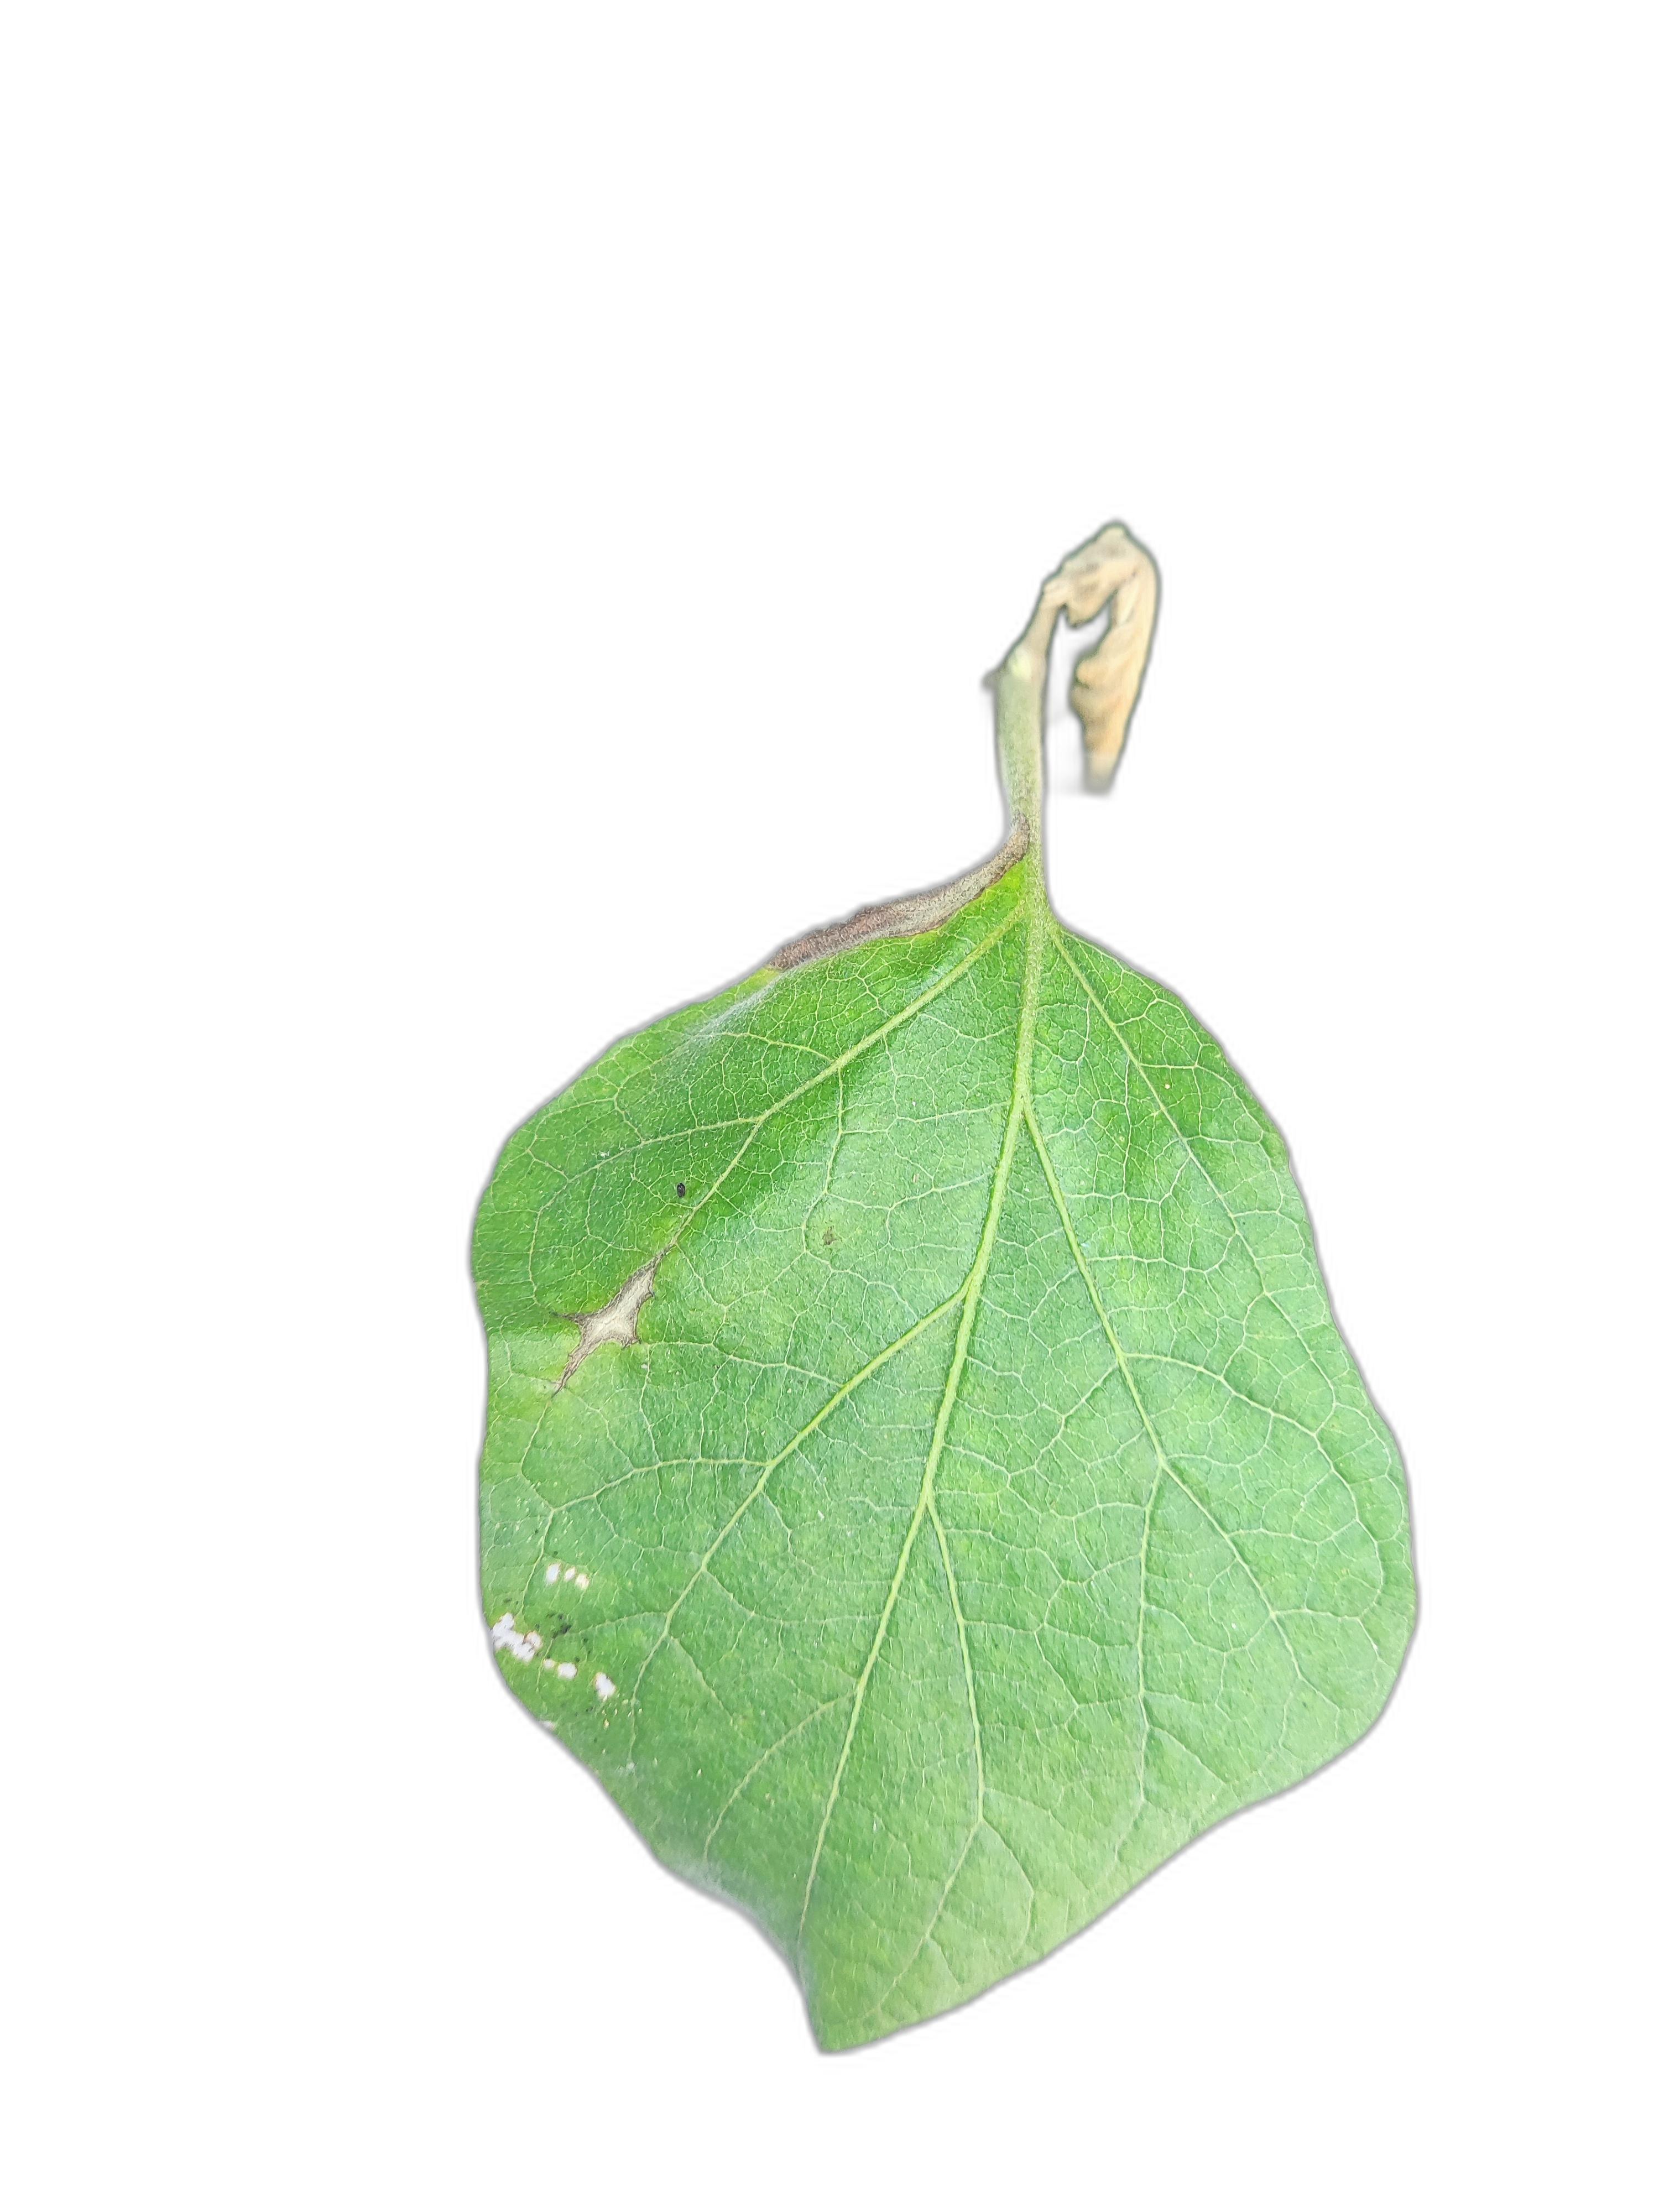
Label: Healthy Leaf